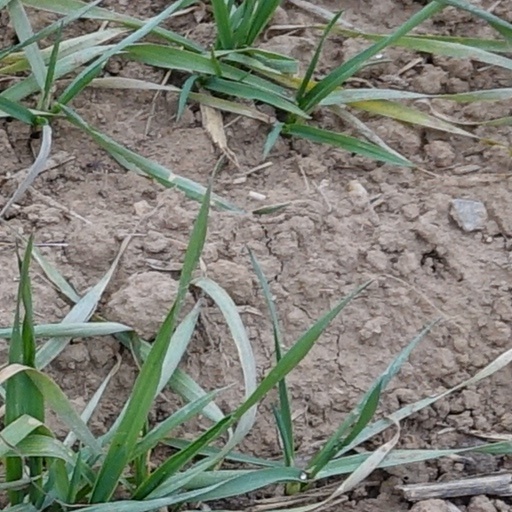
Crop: wheat